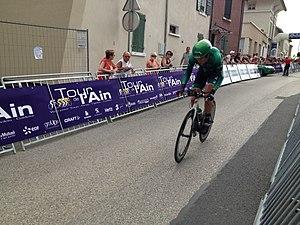
Coureur effectuant le prologue du Tour de l'Ain 2013.
Le Tour de l'Ain 2013 est la 25ᵉ édition de la course cycliste et se déroulera du 9 au 13 août 2013. Débutant par un prologue à Trévoux, il se termine à Belley, 34 kilomètres après le franchissement du col du Grand Colombier.